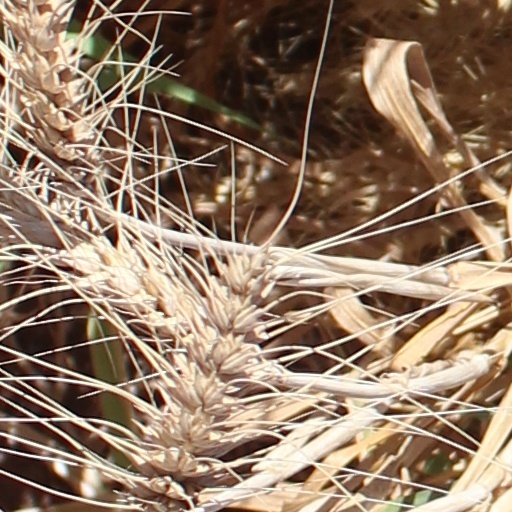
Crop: wheat